John DeWolf (sea captain)

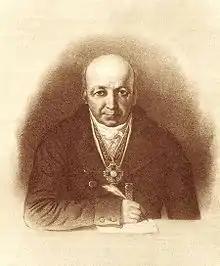
Alexander Baranov

In May 1805 DeWolf left Kaigani and sailed north to the Russian-American Company (RAC) outpost at Novo-Arkhangelsk, today Sitka, Alaska. The outpost had only been taken from the indigenous Kiks.ádi Tlingit less than a year prior, after the Battle of Sitka, the culmination of Russian–Tlingit conflict at Sitka since 1799. Instrumental in the Russian victory over the Tlingit was the timely arrival of the warship "Neva", under Yuri Lisyansky, lieutenant commander of the Imperial Russian Navy. After the battle the surviving Tlingit moved northeast in a migration known as the "Survival March". They resettled in the region around where Peril Strait connects with Chatham Strait, especially in the vicinity of Point Craven.